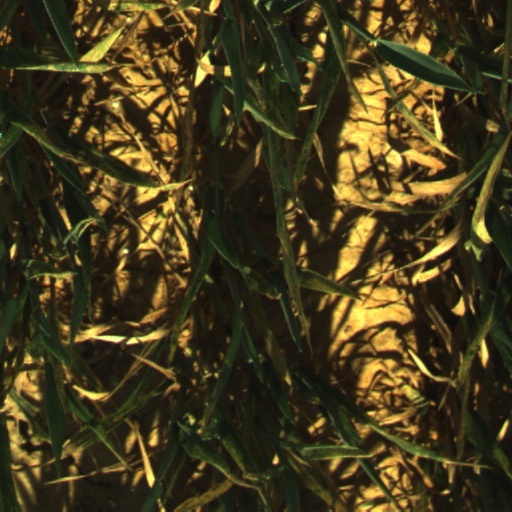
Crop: wheat